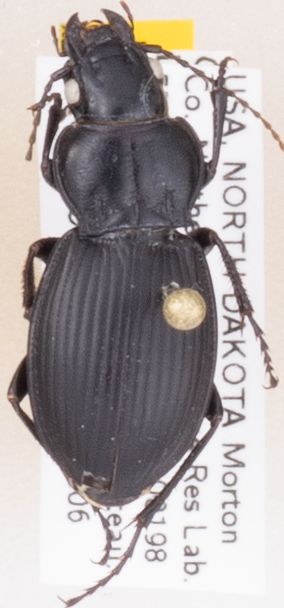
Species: Cyclotrachelus torvus
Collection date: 2019-08-06
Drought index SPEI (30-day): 0.362
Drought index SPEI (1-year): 1.13
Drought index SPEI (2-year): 1.082